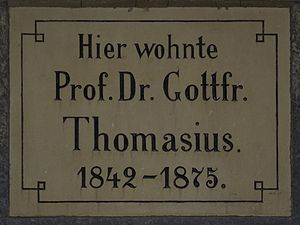
Gottfried Thomasius
Mindeplade for Gottfried Thomasius
Gottfried Thomasius var en tysk luthersk dogmatiker. Han nedstammede fra Christian Thomasius.